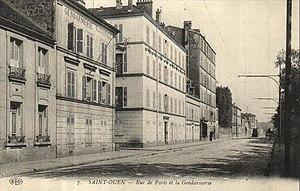
Saint-Ouen: La gendarmerie sur l'ancienne rue de Paris, aujourd'hui rue Albert-Dhalenne
La rue Albert-Dhalenne est une voie publique de Saint-Ouen-sur-Seine, dans le département de la Seine-Saint-Denis.